Don't Cry for Me Argentina

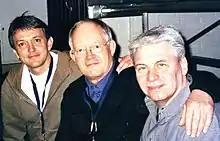
The Shadows' 1978 version of "Don't Cry for Me Argentina" was a top-five hit in the United Kingdom.

No official video was shot for the song. Instead, the scene from the movie, where Eva performs the song at the balcony of the Casa Rosada, was used. In 1993, two years before being cast in "Evita", Madonna performed an impromptu version of the song during her first visit to Argentina with the Girlie Show. Eight years later, on 2001's Drowned World Tour, an instrumental version of the song was used as an interlude, featuring several dancers doing a Tango number. The performance on 26 August 2001, at The Palace of Auburn Hills, outside of Madonna's hometown of Detroit was recorded and released in the live video album, "Drowned World Tour 2001". On the Buenos Aires stop of her Sticky & Sweet Tour in December 2008, after performing "You Must Love Me", Madonna also performed "Don't Cry for Me Argentina" as scenes from "Evita" played on the backdrop screens. The performances of both songs in the city were recorded in the live DVD titled, "Sticky & Sweet Tour" (2010).